Zany Golf

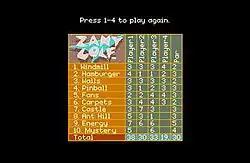
Zany Golf scorecard

On all versions except the Genesis version, the mouse is used to shoot the ball by clicking on it, pulling back in the reverse direction of the eventual shot, and releasing. On occasion, fairies are placed on the course; hitting them awards anywhere from 1 to 5 bonus strokes. Also, a timer bonus may be possible. If the hole is finished quickly, the player may earn up to four bonus strokes. If a fairy is present or a timer bonus is available, it will be announced prior to the first shot.